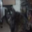
Label: cat